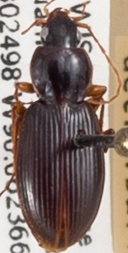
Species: Synuchus impunctatus
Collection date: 2022-08-23
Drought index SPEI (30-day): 0.17
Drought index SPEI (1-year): -0.39
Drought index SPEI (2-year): -0.39